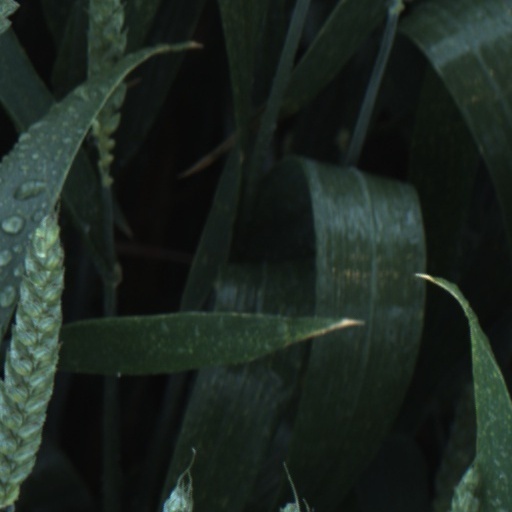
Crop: wheat